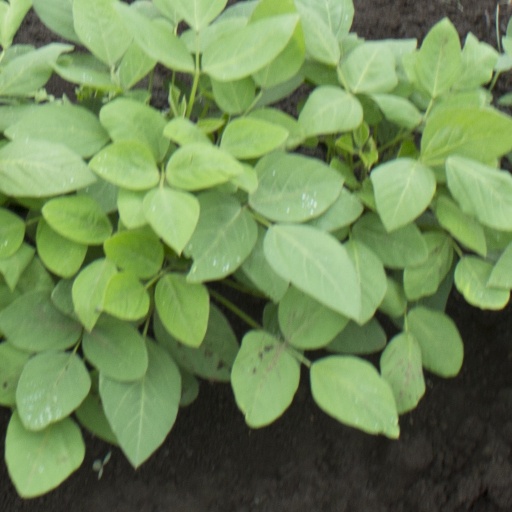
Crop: soybean